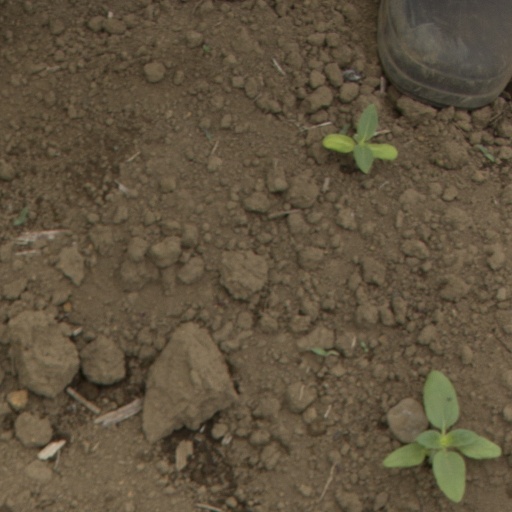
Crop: Jerusalem artichoke